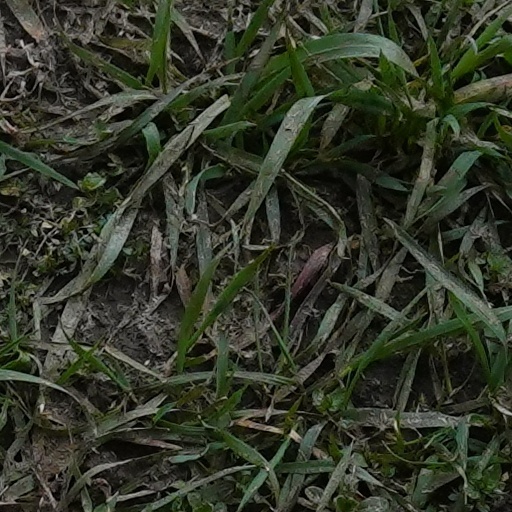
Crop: wheat